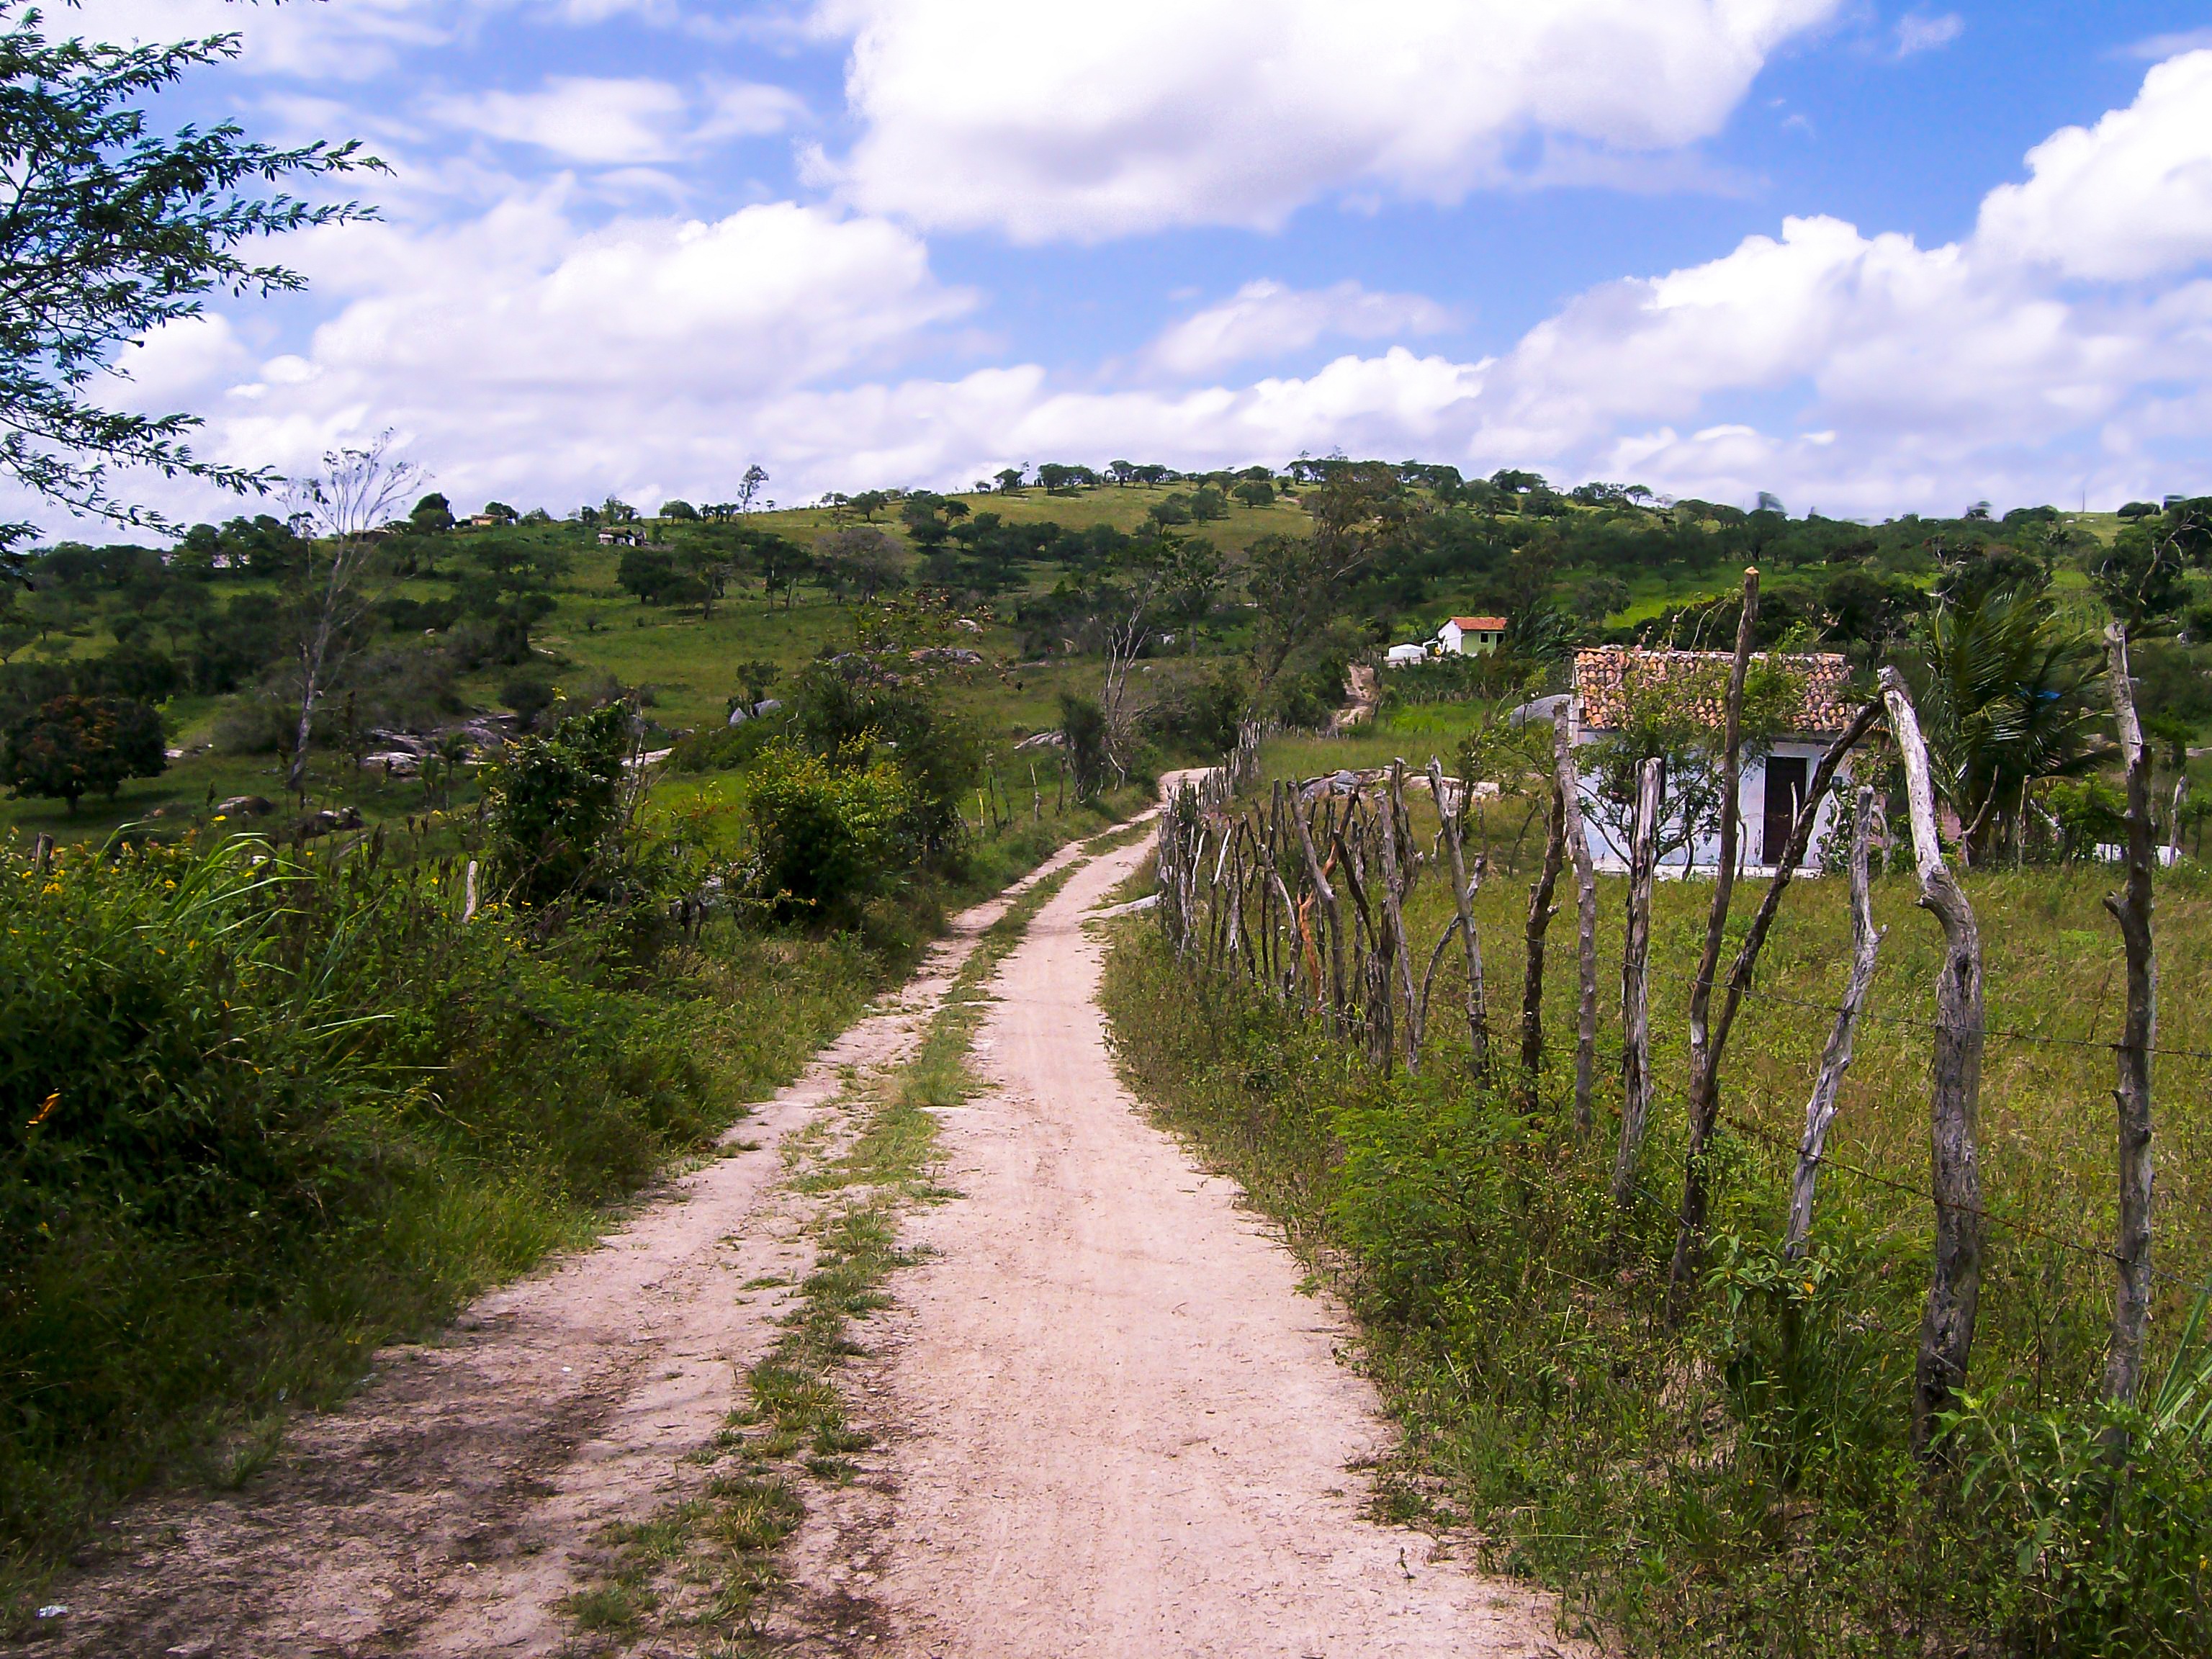
landscape, nature, mountain, road, trail, farm, hill, village, spring, agriculture, ridge, waterway, trees, ecosystem, rural area